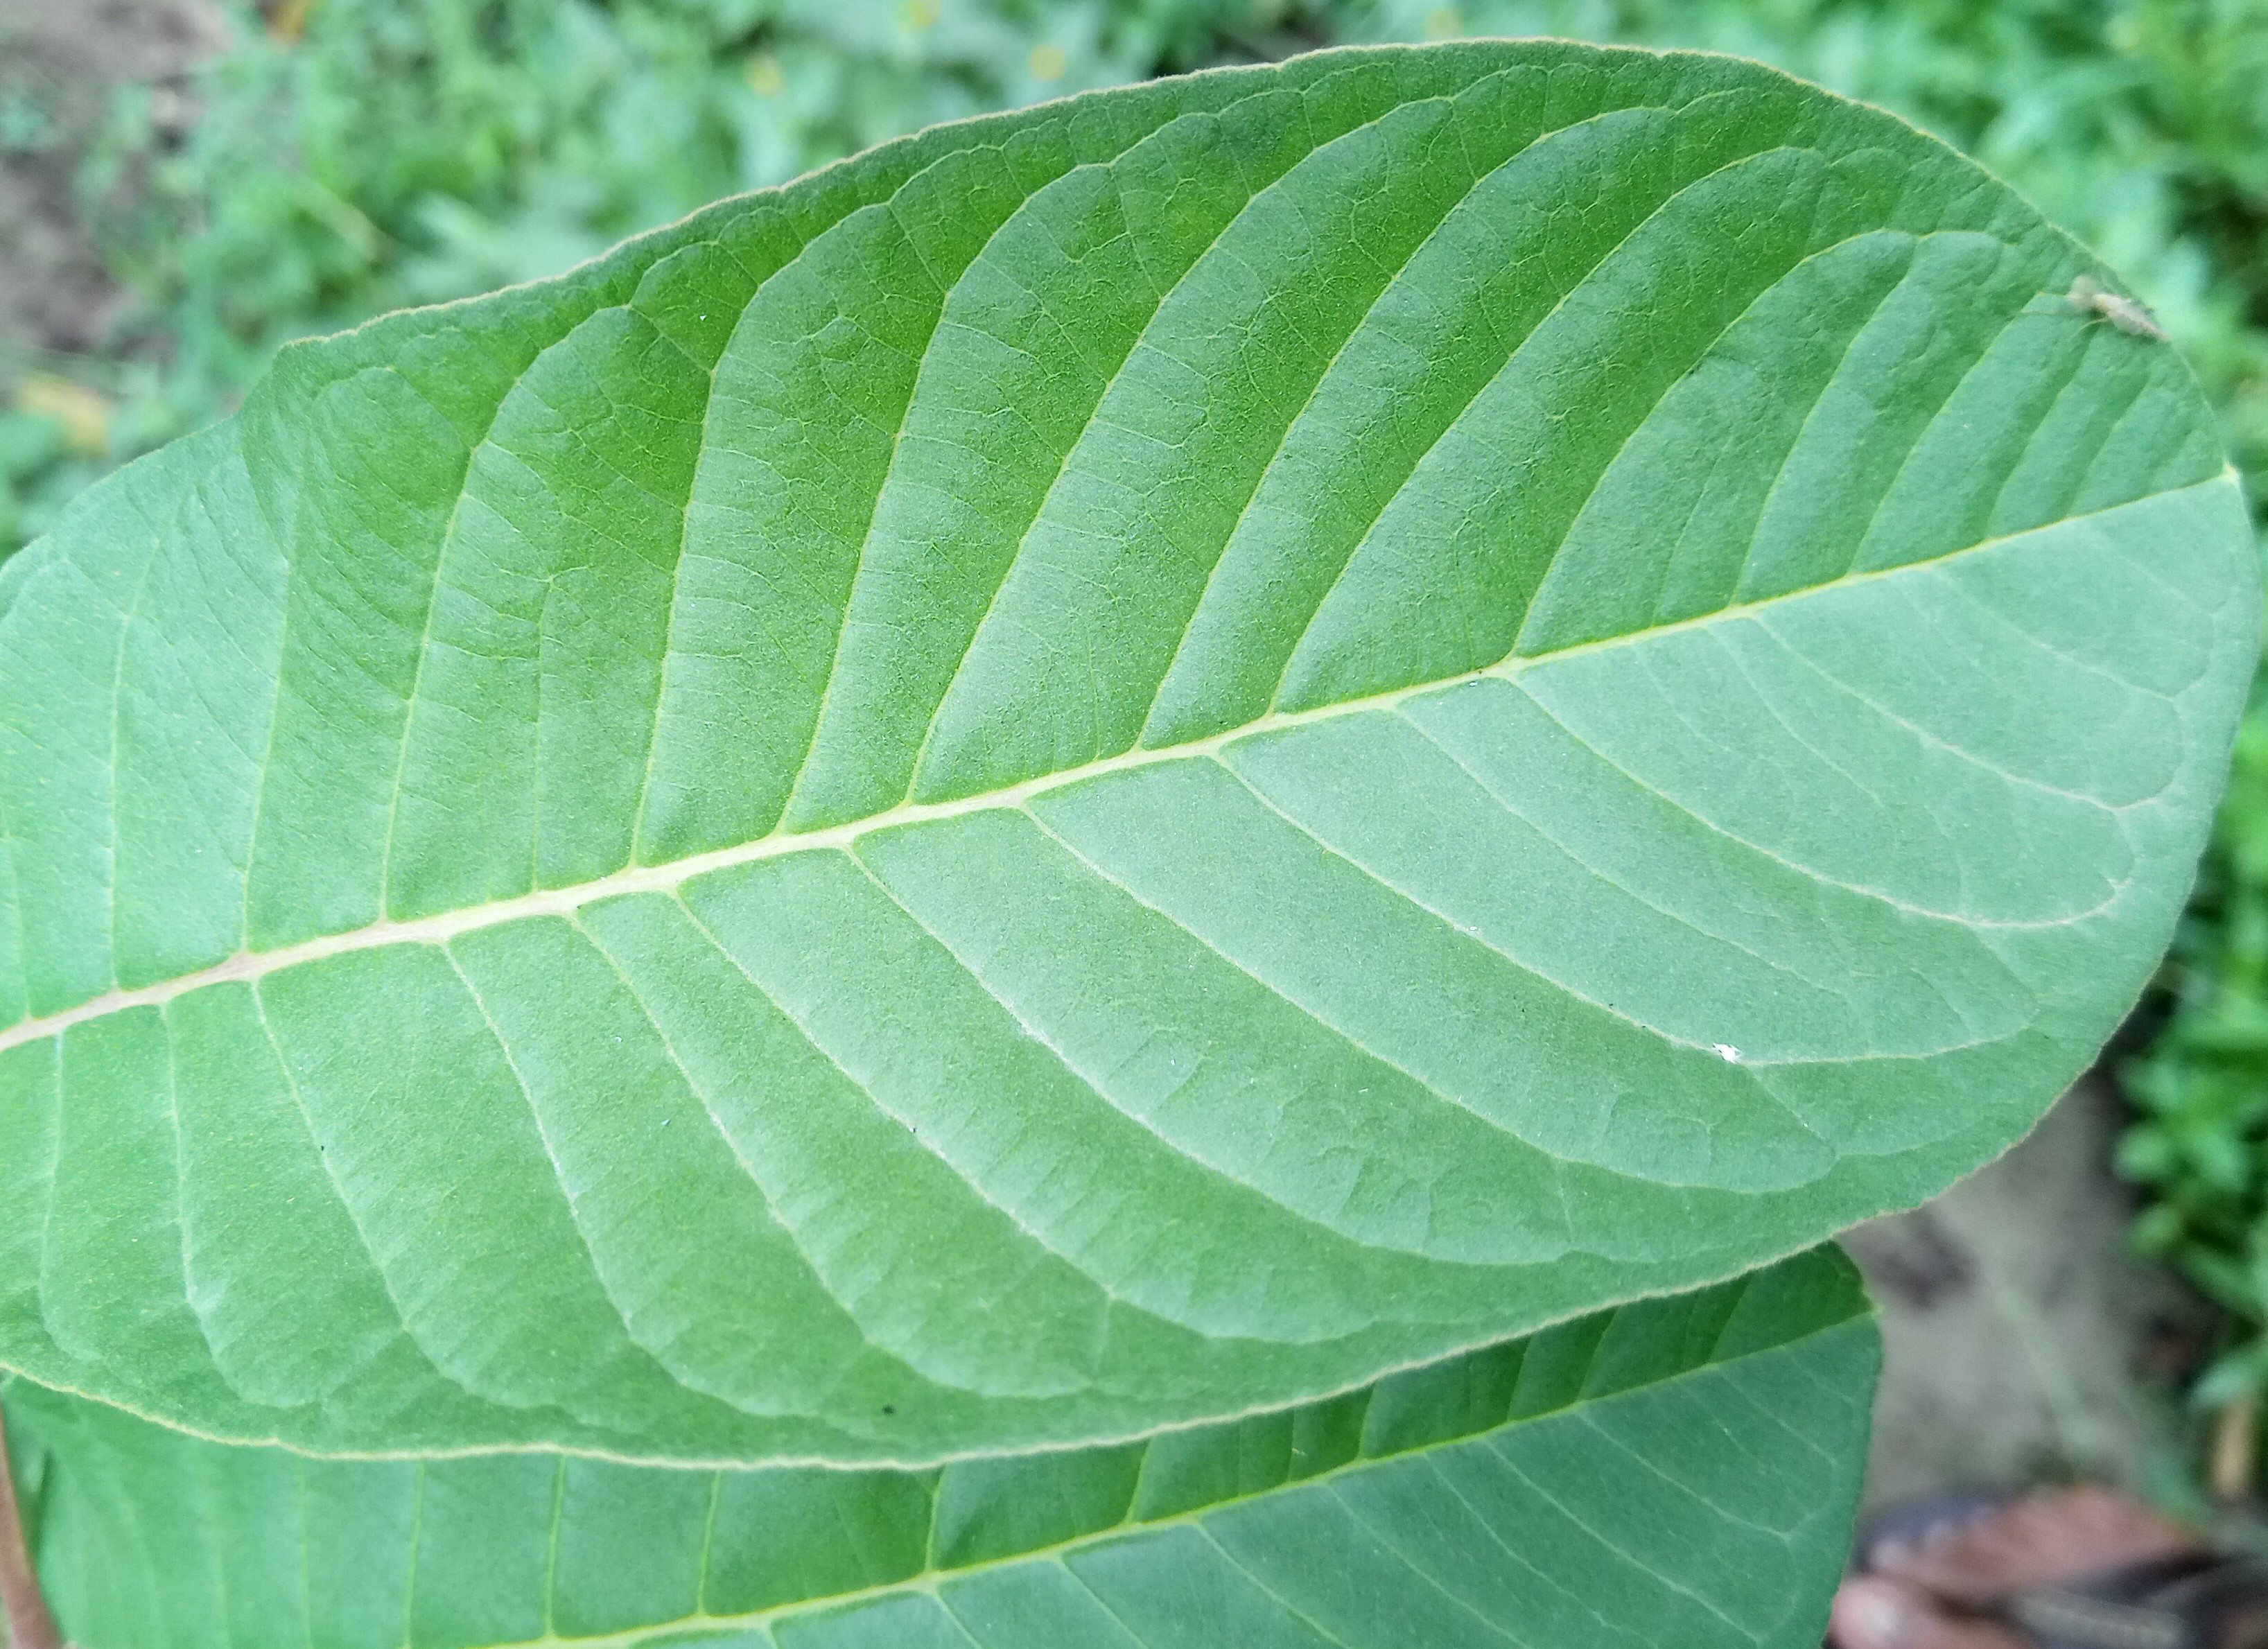
Label: Disease Free